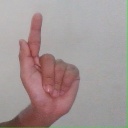
अक्षर: ळ